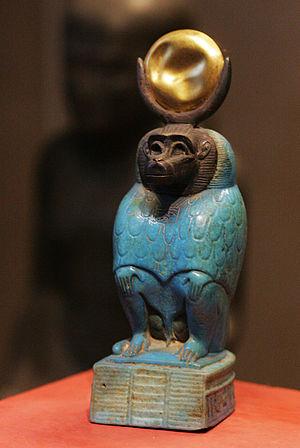
Seth est l'une des plus anciennes divinités égyptiennes. Sa représentation, au museau effilé et aux oreilles dressées mais tronquées, est une composition hybride née de l'imaginaire des Égyptiens des temps prédynastiques. Cette iconographie monstrueuse est peut-être inspirée de l'oryctérope, un termitivore, fouisseur des savanes africaines. Dans le mythe, Seth est le dieu de la confusion, du désordre et de la perturbation, ce que souligne l'écriture hiéroglyphique dans laquelle l'animal séthien sert de déterminatif pour des concepts négatifs.